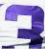
Number: 3